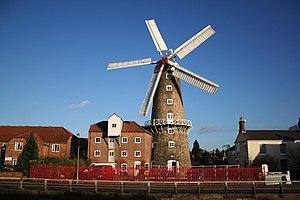
Cette liste des musées du Lincolnshire, Angleterre contient des musées qui sont définis dans ce contexte comme des institutions qui recueillent et soignent des objets d'intérêt culturel, artistique, scientifique ou historique. leurs collections ou expositions connexes disponibles pour la consultation publique. Sont également inclus les galeries d'art à but non lucratif et les galeries d'art universitaires. Les musées virtuels ne sont pas inclus.